Jimmy Chin

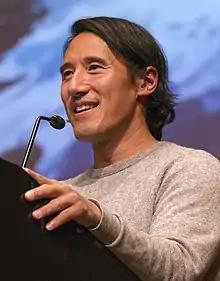

Jimmy Chin (born October 12, 1973) is an American professional mountain athlete, photographer, skier, film director, and author.